Souw Beng Kong

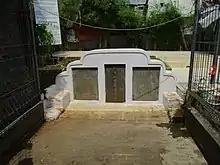
Tomb of Souw Beng Kong in Jakarta.

Souw Beng Kong, 1st Kapitein der Chinezen (c. 1580–1644), called Bencon in older Dutch sources, was an ally of the Dutch East India Company and the first "Kapitein der Chinezen" of Batavia, capital of colonial Indonesia. This was the most senior Chinese position in the colonial civil bureaucracy with legal and political jurisdiction over the local Chinese community in the colony.